Frelinghuysen Morris House and Studio

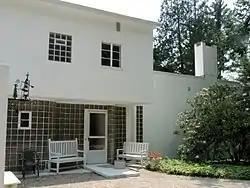

The Frelinghuysen Morris House and Studio is a historic house museum and former art studio in Lenox and Stockbridge, Massachusetts. The house and studio were home to American Abstract Artists George L.K. Morris and Suzy Frelinghuysen. The studio was built in Bauhaus style in 1930 by Morris and his friend George Sanderson. The house was added in 1941, designed by John Butler Swann. The house and studio were entered onto the National Register of Historic Places in 2016.